Sectarianism and minorities in the Syrian civil war

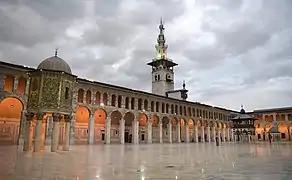
Courtyard of the Umayyad Mosque in Old Damascus, one of the oldest Sunni Mosques in the world

Syrian Sunnis are subject to heavy discrimination from the Alawite dominated government apparatus; since the regime associates them with the Syrian opposition. As a result, Syria's Sunni community has suffered the vast majority of the brutalities and war crimes perpetrated by the Syrian Arab Army and pro-Assad Alawite militias during the Syrian Civil War. Even though most of the opposition are composed of Sunnis, Ba'athist sympathisers of Arab Sunni background are present in pro-government forces as well. The areas that have fallen under rebel control are mostly Sunni. "Shabiha" have been reported of killing and perpetrating sectarian massacres of Sunnis, prompting kidnappings and alleged killing of Alawites by the Sunni side. In addition, there have been numerous reports of sectarian violence against Sunnis by non-government Shiite Islamist groups, which have sought to justify their war-crimes by declaring that "We are performing our "taklif" [religious order]". In one incident in late January 2012, Reuters reported that 14 members of a Sunni family were killed by the "shabiha" along with 16 other Sunnis in a formerly mixed neighbourhood of Homs that Alawites had purportedly fled four days prior. Documented incidents of the regime's security forces targeting Sunni districts and villages date back virtually to the start of the uprising, including the shelling of Sunni neighbourhoods in Latakia by gunboats of the Syrian Navy in August 2011. Abandoned Sunni homes have also been systematically plundered to the extent that "the country's newly flourishing flea markets took on a new name, ""souk al sunna"."